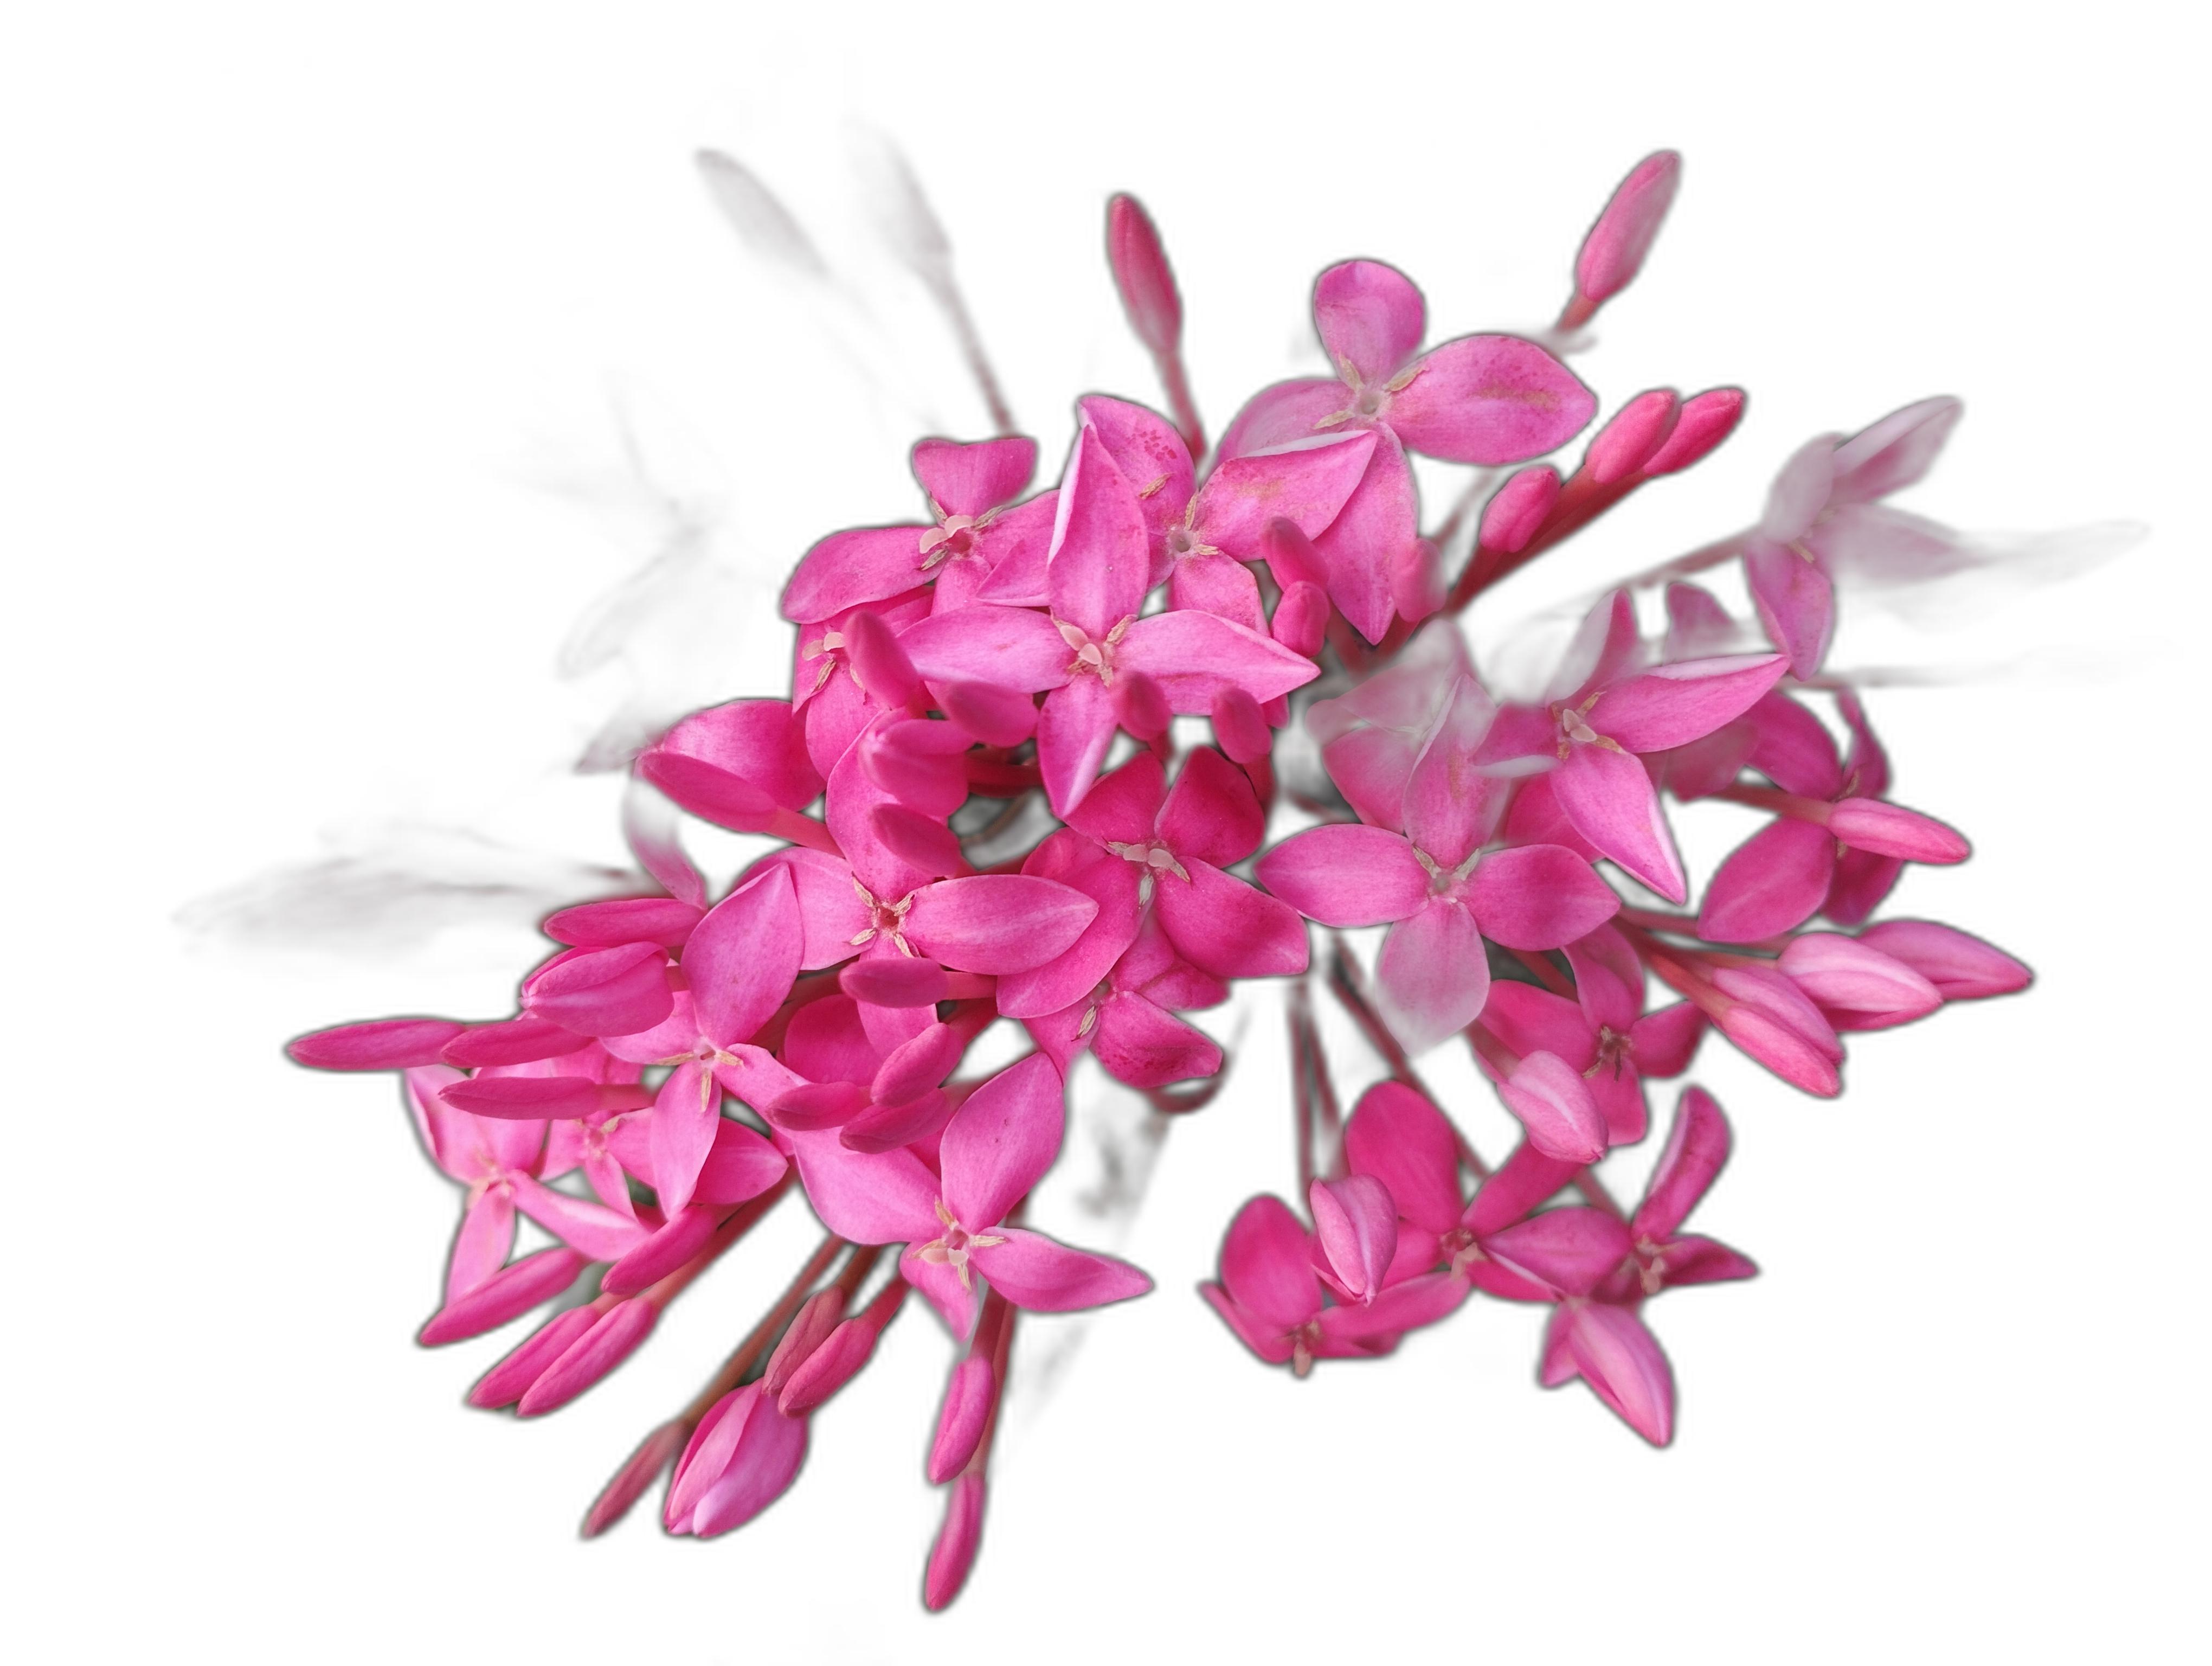
Label: Jungle geranium